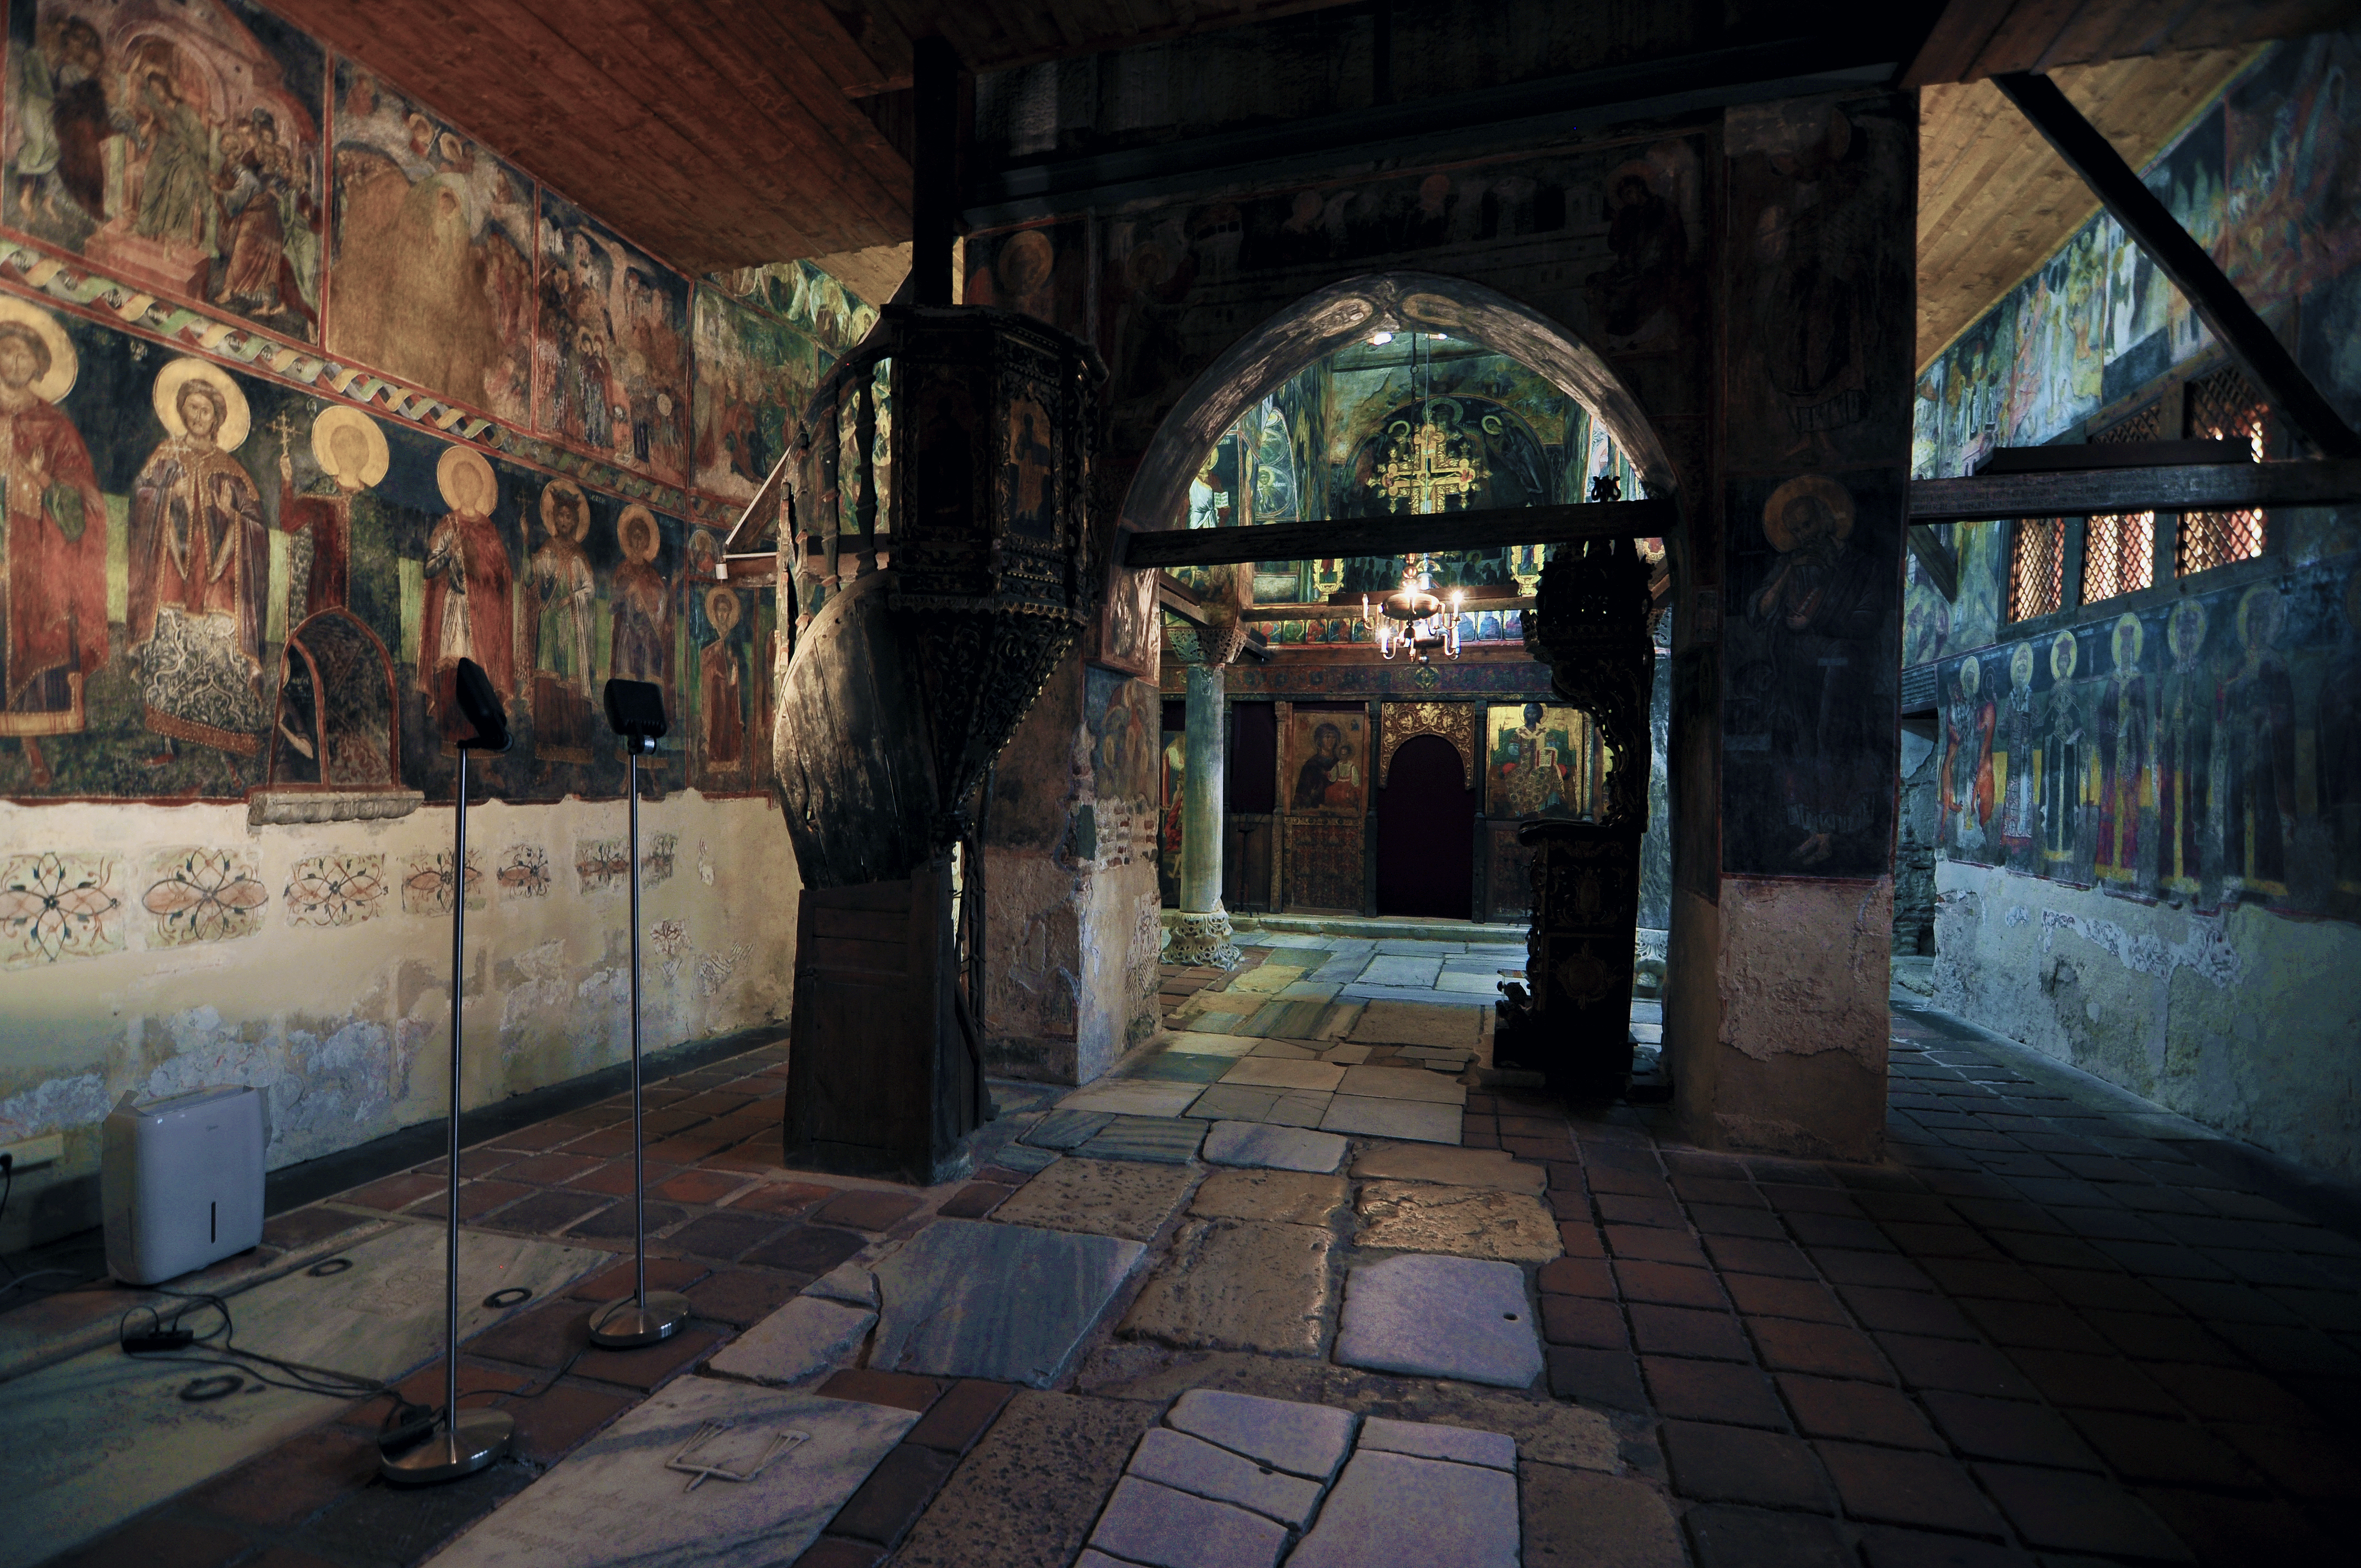
sea, coast, architecture, interior, alley, europe, museum, church, black, painting, art, iconography, europa, fisheye, history, christianity, orthodox, nave, unesco, eastern, tourist attraction, basilica, fresco, estate, apse, murals, icon, worldheritage, icons, bulgaria, burgas, screenshot, byzantine, biserica, arhitectura, orthodoxy, iconografie, icoana, ortodoxa, fresca, frescoes, byzantium, nesebar, bulgarian, nessebar, mesembria, muzeu, nesebur, svetistefan, churchofststephen, threenave, eik n, urban area, ancient history